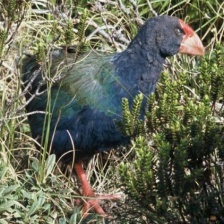
Species: TAKAHE
Scientific name: PORPHYRIO HOCHSTETTERI
ImageNet parent category: european_gallinule